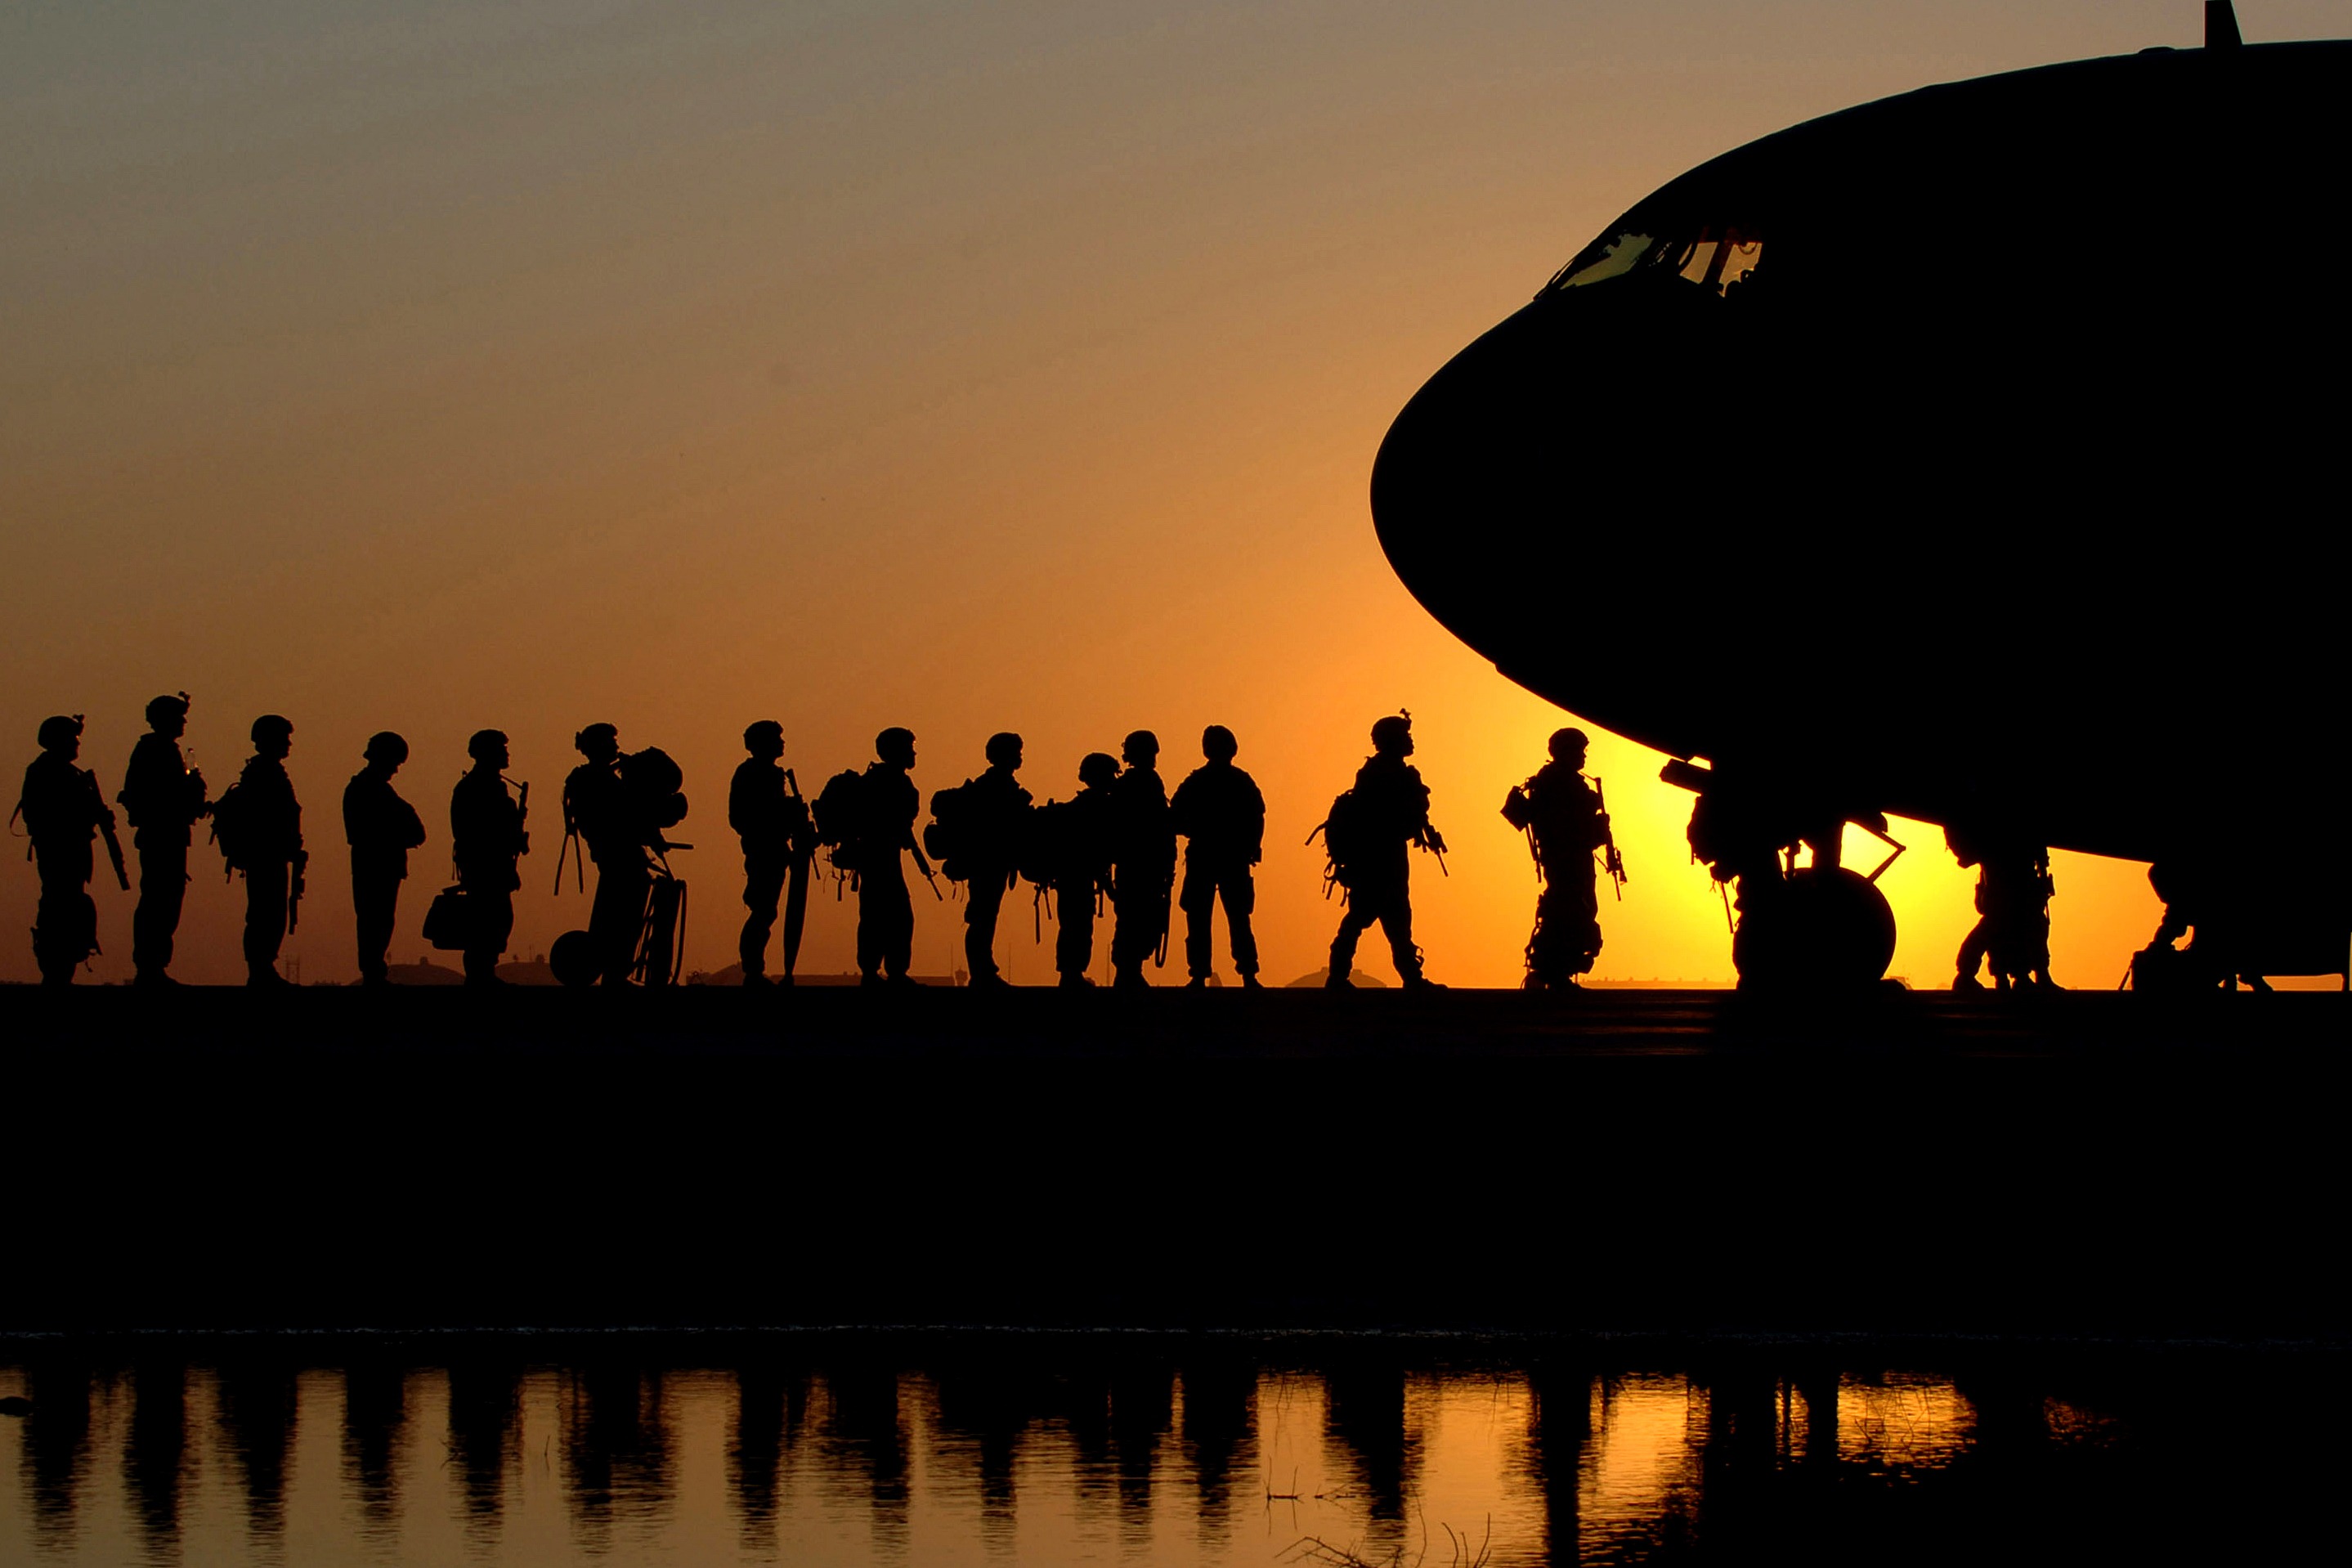
water, nature, horizon, silhouette, sky, sunrise, sunset, skyline, morning, dawn, plane, aircraft, dusk, transport, evening, outside, clouds, reflections, beautiful, soldiers, silhouettes